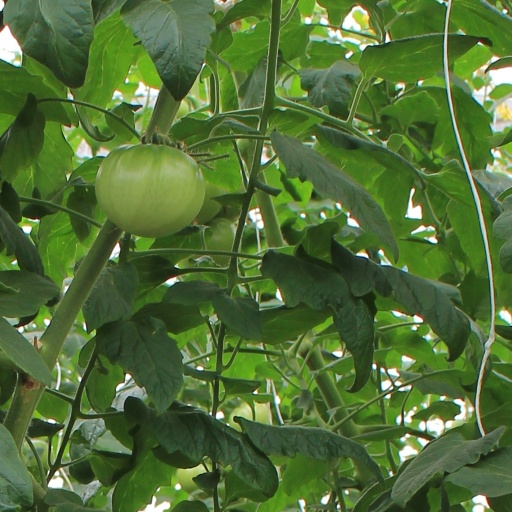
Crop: tomato